Kumar Mohalla Akingam

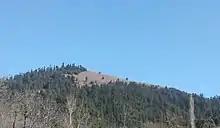
View of famous a mountain called Zoon Maal from Kumar Mohalla

Kumar Mohalla is very populous mohalla and constitutes about a quarter of total population of Akingam.